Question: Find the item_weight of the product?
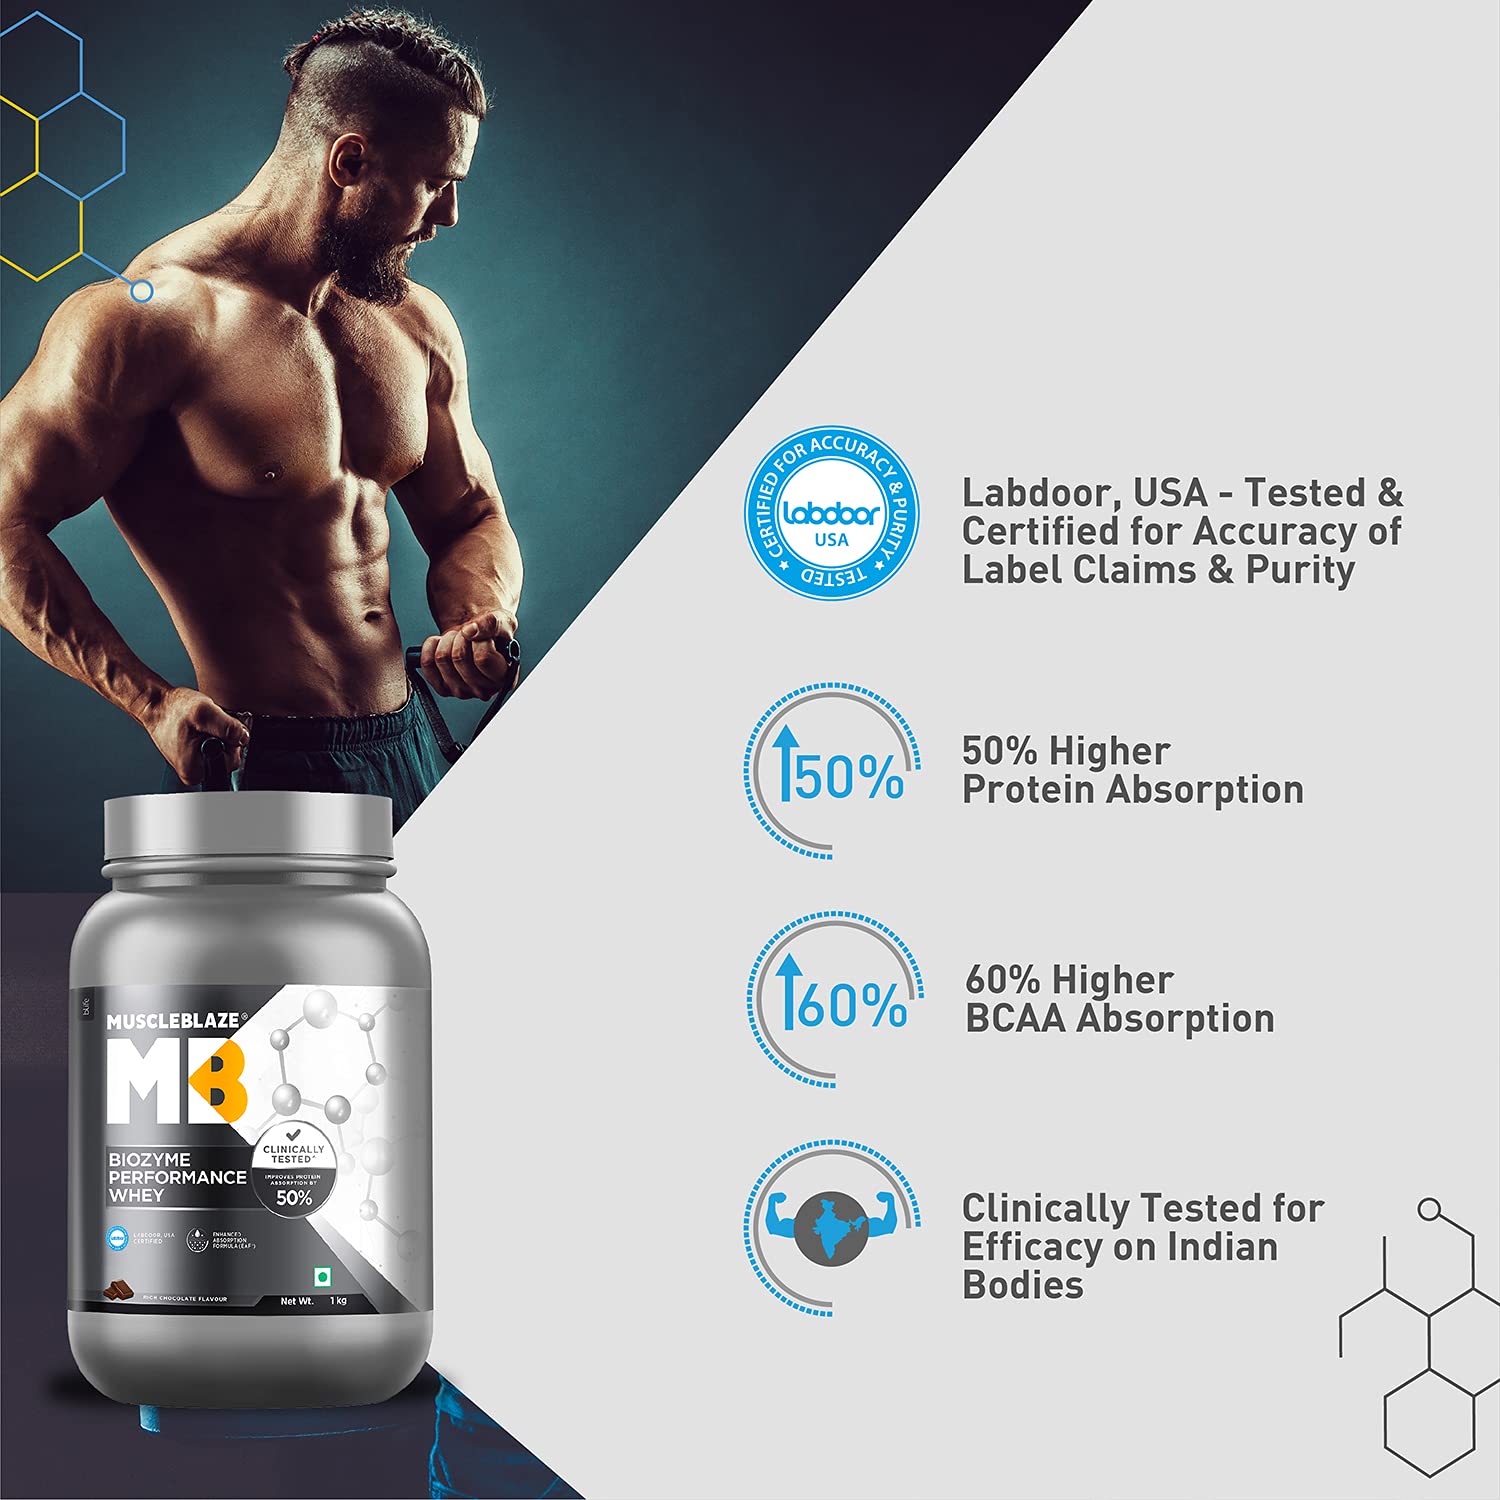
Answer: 1 kilogram